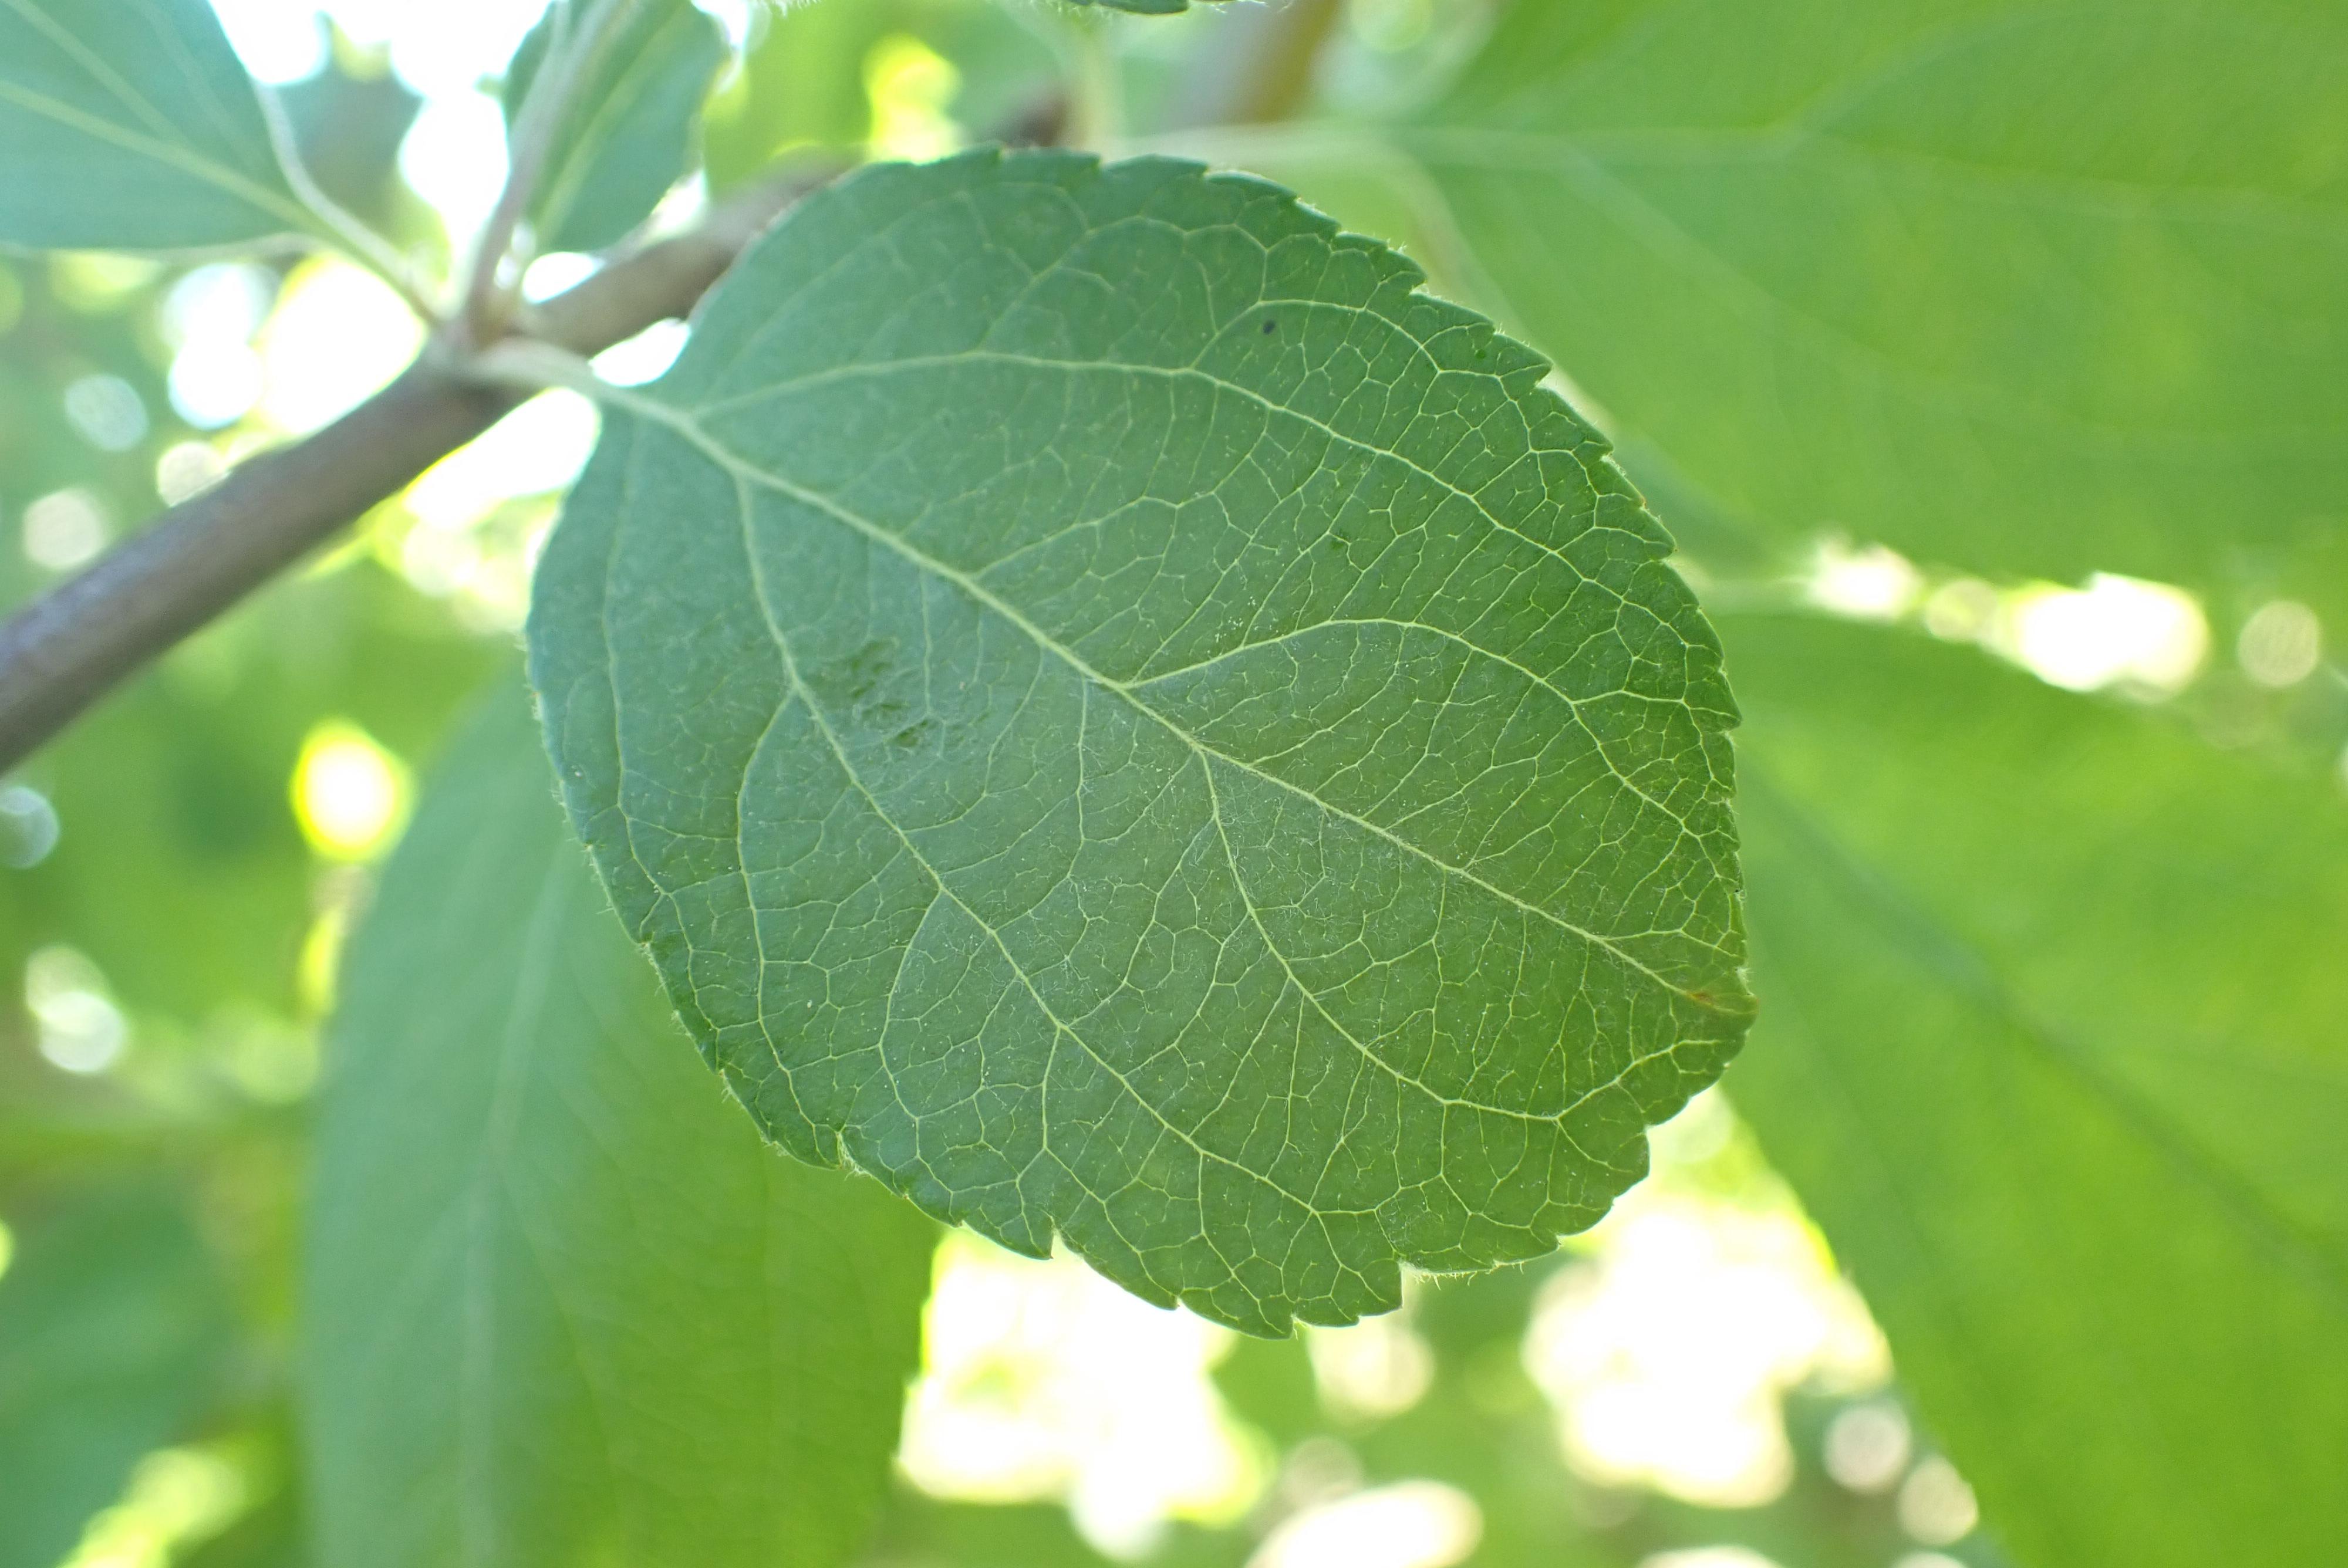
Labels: healthy